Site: brandenburg
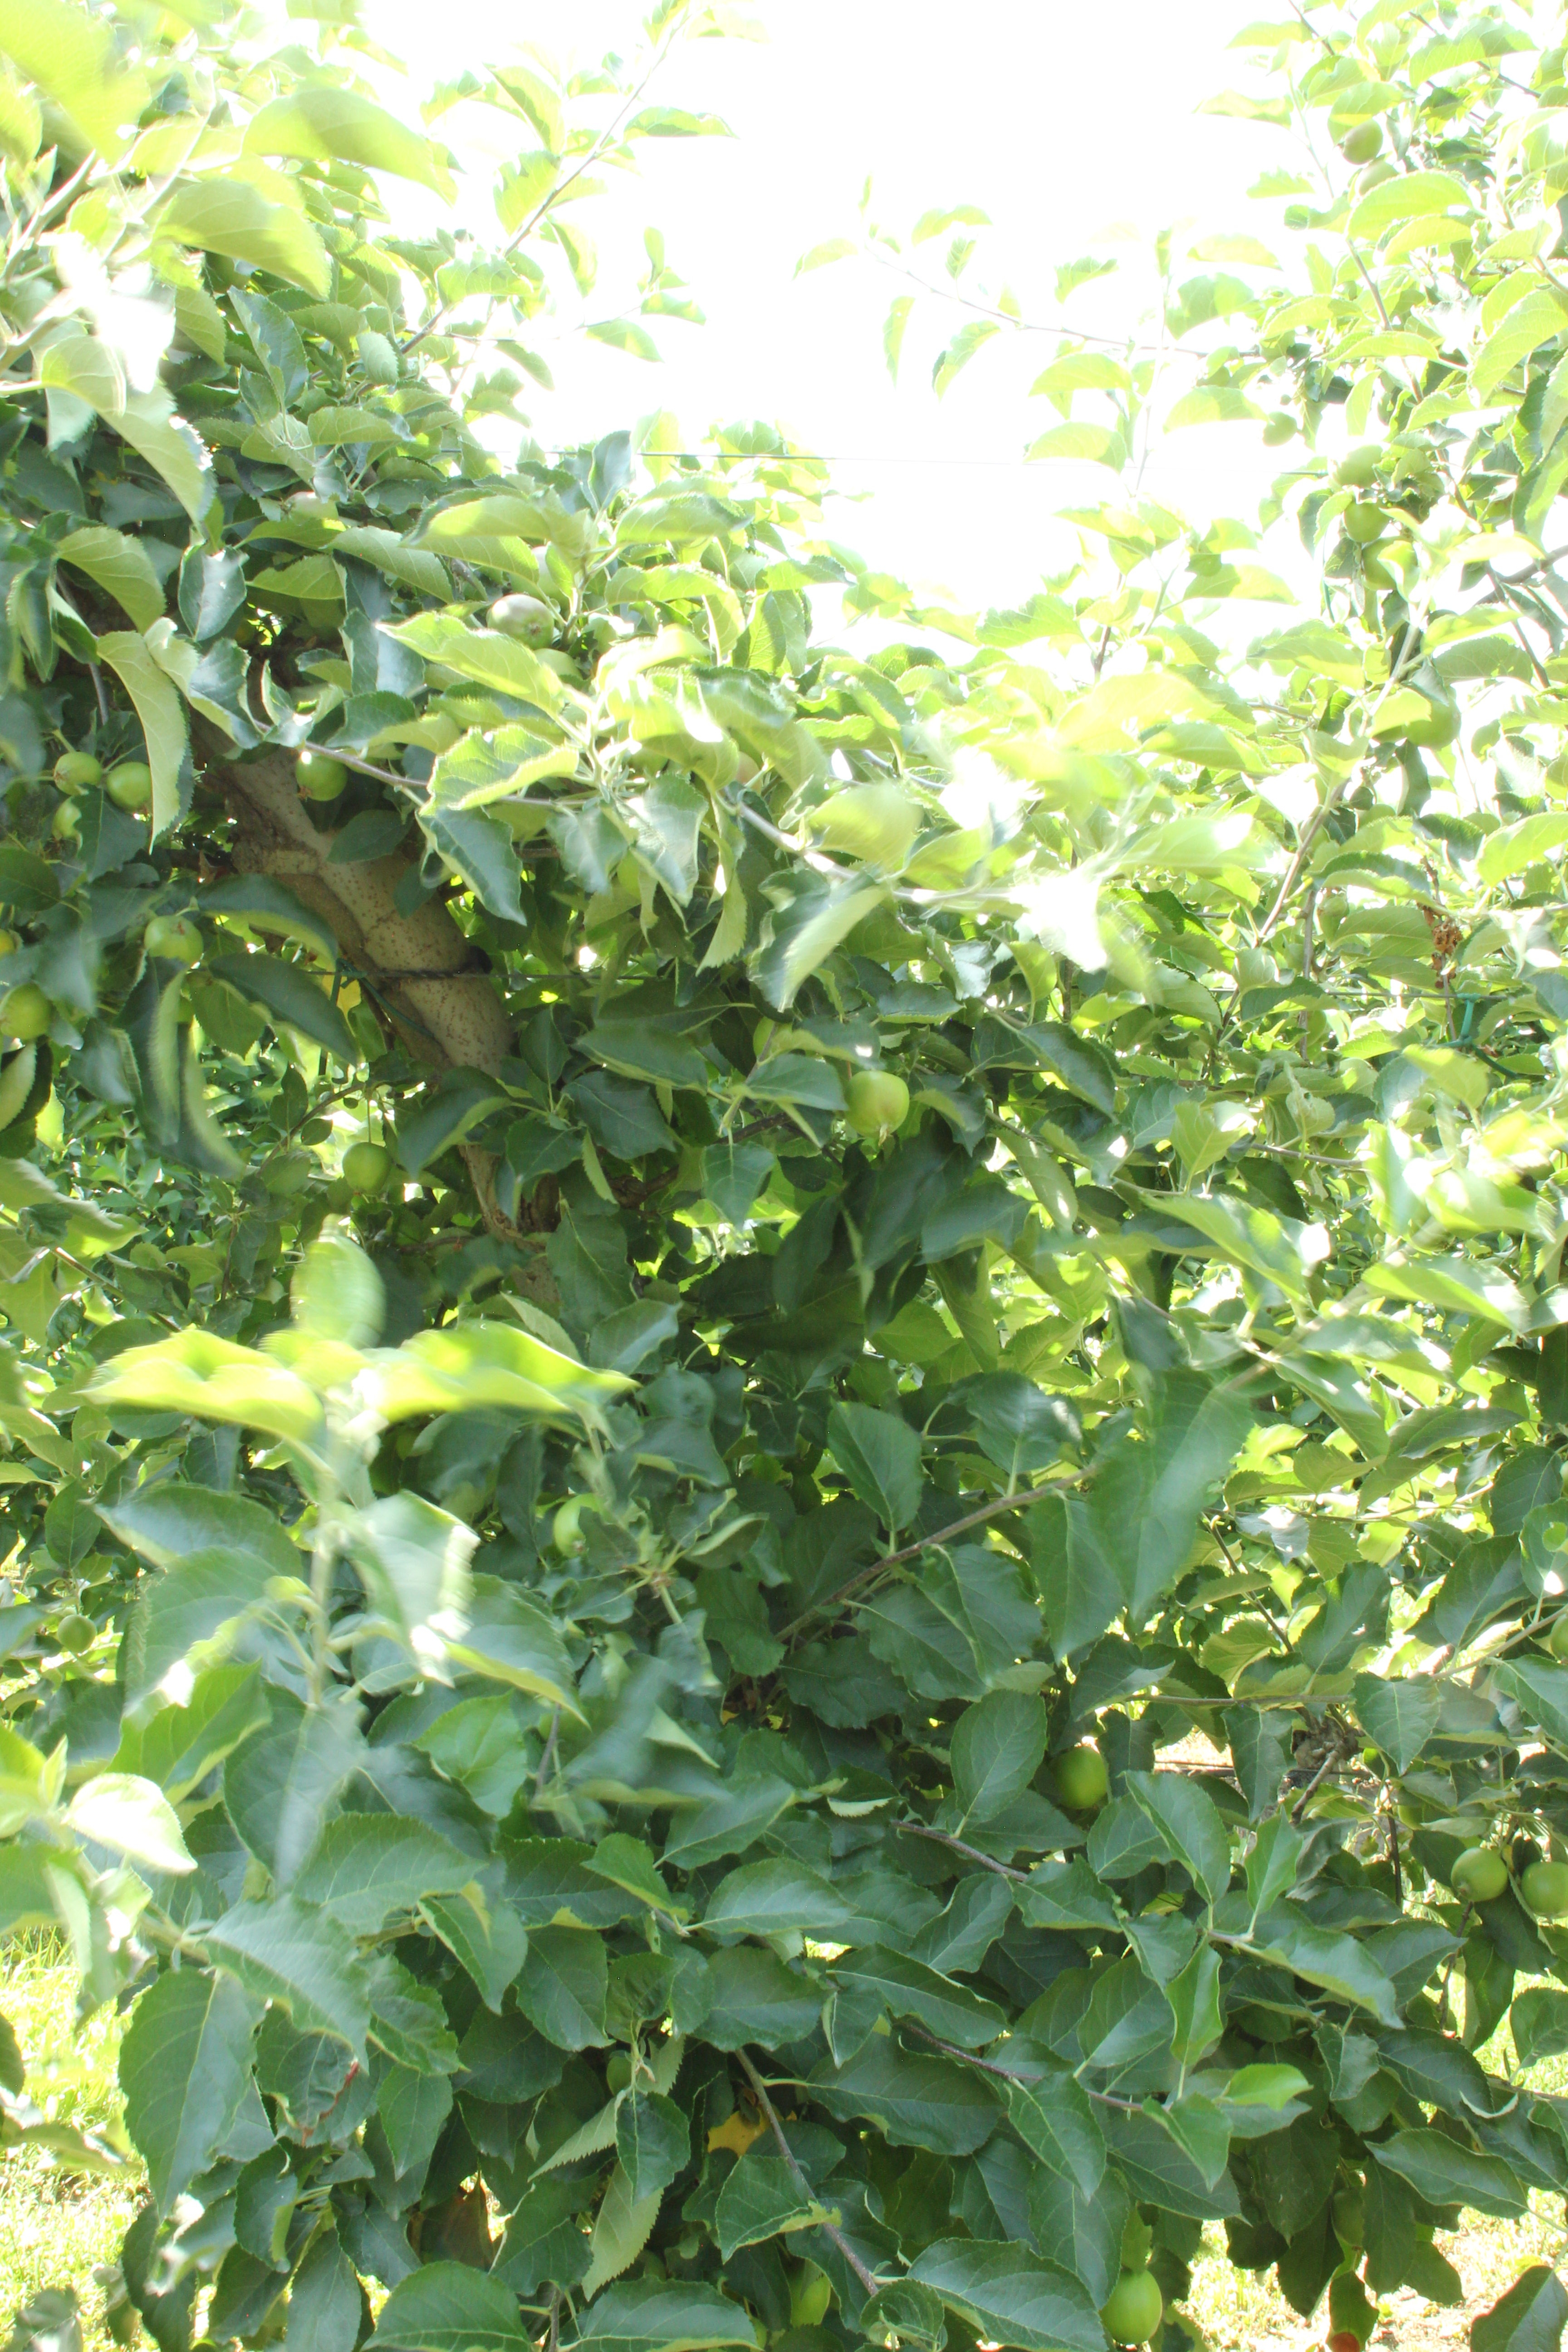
Growth stage (BBCH 74): Development of fruit